Metropolitan Cathedral of San Salvador

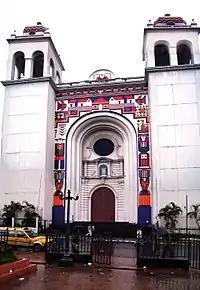
Fernando Llort's destroyed ceramic mural facade

In late December 2012, the Archbishop of San Salvador, José Luis Escobar Alas, ordered the removal of Llort's tiled ceramic mural facade of the cathedral without consulting the national government or the artist. Workers chipped off and destroyed all 2,700 tiles of the mural.